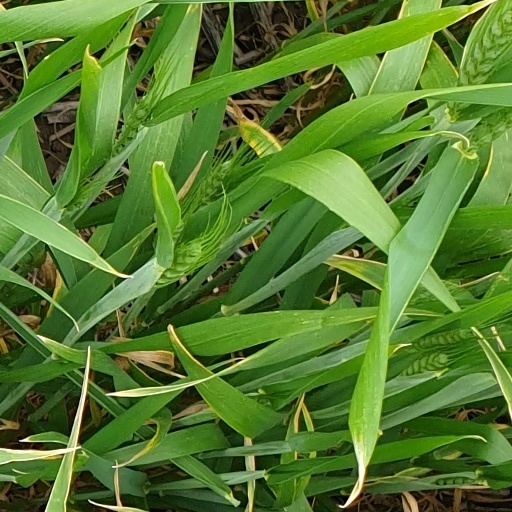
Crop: wheat